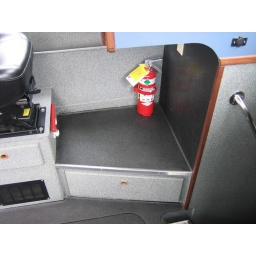
Line-X floor and wall in seating area.